Vai (Crete)

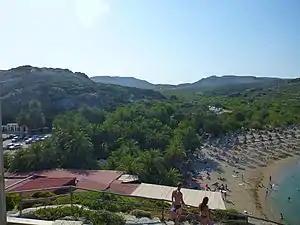
Two of the three valleys at Vai seen from on top the headland between Vai and Psili Ammos beaches. The parking lot is to the left. On the entrance road coming down beside the forest on the right can be seen a line of automobiles waiting to enter the lot.

Although the forest was declared a national park in 1987 and was fenced, which probably saved it from destruction by 200,000 or more visitors per year, no effort was made to recover it until Project Vai staged by the European Commission 1999-2002 in compliance with the Habitats Directive of Natura 2000. The forest had been in no danger prior to 1957, consisting of . In that year a massive agricultural project staged by the monastery uprooted most of the forest, reducing it to . That slowly increased to with a few thousand trees.